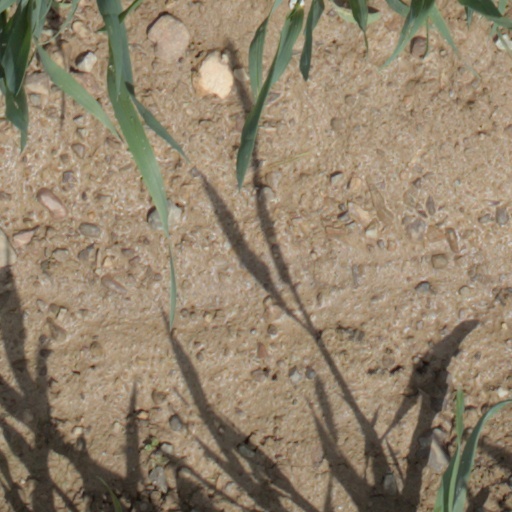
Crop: wheat